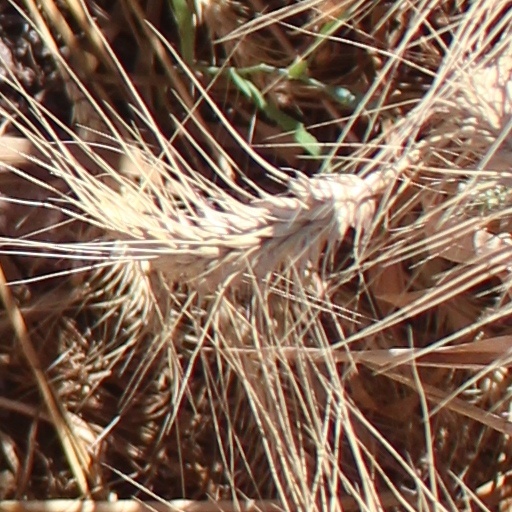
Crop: wheat